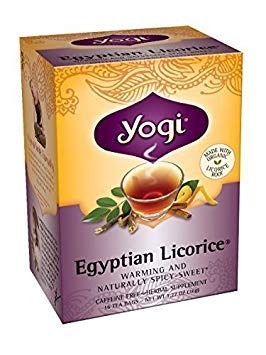
Item Name: YOGI TEA,OG3,EGYPTIAN LICORICE, 16 BAG
Bullet Point: .....
Value: 1.0
Unit: Count

Price: 4.49